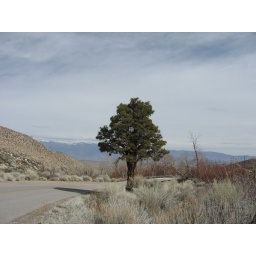
This tree stands green in a dry and arid part of Owens Valley. Photograph taken on 9th March 2007.